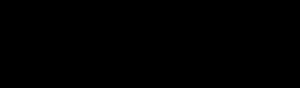
Henri Van Dievoet est un architecte belge, prix de Rome, Grand Prix d'architecture de la Ville de Bruxelles, né à Bruxelles, au 77 rue de Laeken, le 19 janvier 1869 et mort dans sa ville natale le 24 avril 1931.